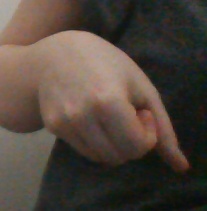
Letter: waw